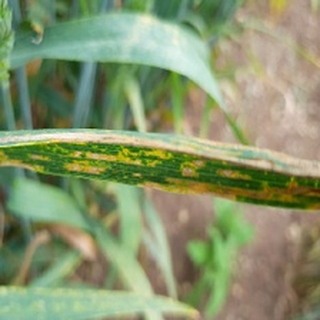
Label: wheat_yellow_rust